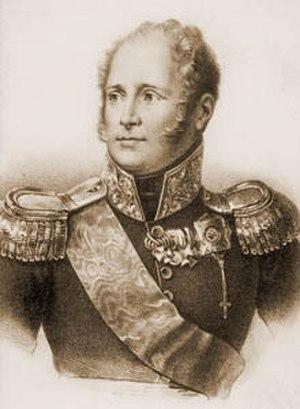
Les Vins de la comète sont des vins millésimés pour lesquels un événement astronomique, impliquant généralement l'apparition d'une « grande comète », s'est produit avant la récolte. Tout au long de l'histoire du vin, les vignerons ont attribué la grandeur de certains millésimes aux conditions météorologiques exceptionnelles, dont les effets inexpliqués auraient eu pour origine le passage d'une comète. Certains des millésimes les plus remarquables au cours des deux derniers siècles — tels les millésimes 1811, 1826, 1845, 1852, 1858, 1861, 1985 et 1989 — ont coïncidé avec l'apparition notable d'une comète. Il n'y a aucune base scientifique justifiant l'effet des comètes sur la viticulture, mais l'expression « vins de la comète » reste néanmoins utilisée.